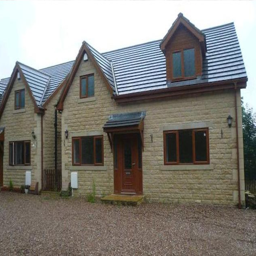
modest rented home is a far cry from her image